Ulm–Sigmaringen railway

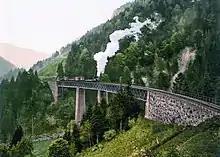
The Höllentalbahn, which was completed in 1901, made possible for the first time a direct connection between Ulm and Freiburg

The completion of the Höllentalbahn from Donaueschingen to Freiburg in 1901 made possible for the first time a direct connection between Ulm and Freiburg, something that had been under discussion since the 1850s. Starting in 1909, express trains were used to make this trip, which, starting in 1912, sometimes continued on to Colmar in the Alsace region. From 1913, express service was also provided from Munich via the Donautalbahn to Freiburg, which sometimes featured trains with a dining car. The average speed on the line, notwithstanding the use in long-distance connections, remained rather low, at under 50 km/h. With the exception of a few service issues during the two wars, service provided by express trains and local service trains, which stopped at every station and halt on the line, remained stable until 1945. This service was initially largely provided by the steam locomotives of the Württemberg C class, which were heavily used to the mid-1920s, but were then replaced by the Bavarian class P 3/5 H locomotives. After 1929, until the end of World War II, the modern engines of the class DRG Class 24 saw service. Freight service was of little significance on the Danube Valley Railway due to the lack of industrialization along the route.